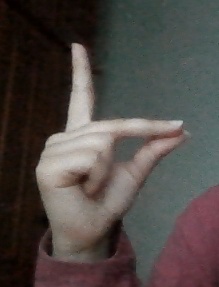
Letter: ta